Paw Paw City Hall

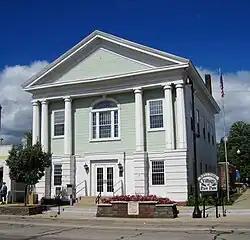

The Paw Paw City Hall is a government building located at 111 East Michigan Avenue in Paw Paw, Michigan. It was designated a Michigan State Historic Site in 1971 and listed on the National Register of Historic Places in 1972.